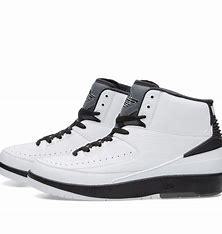
Brand: Jordan
Model: 2 Retro